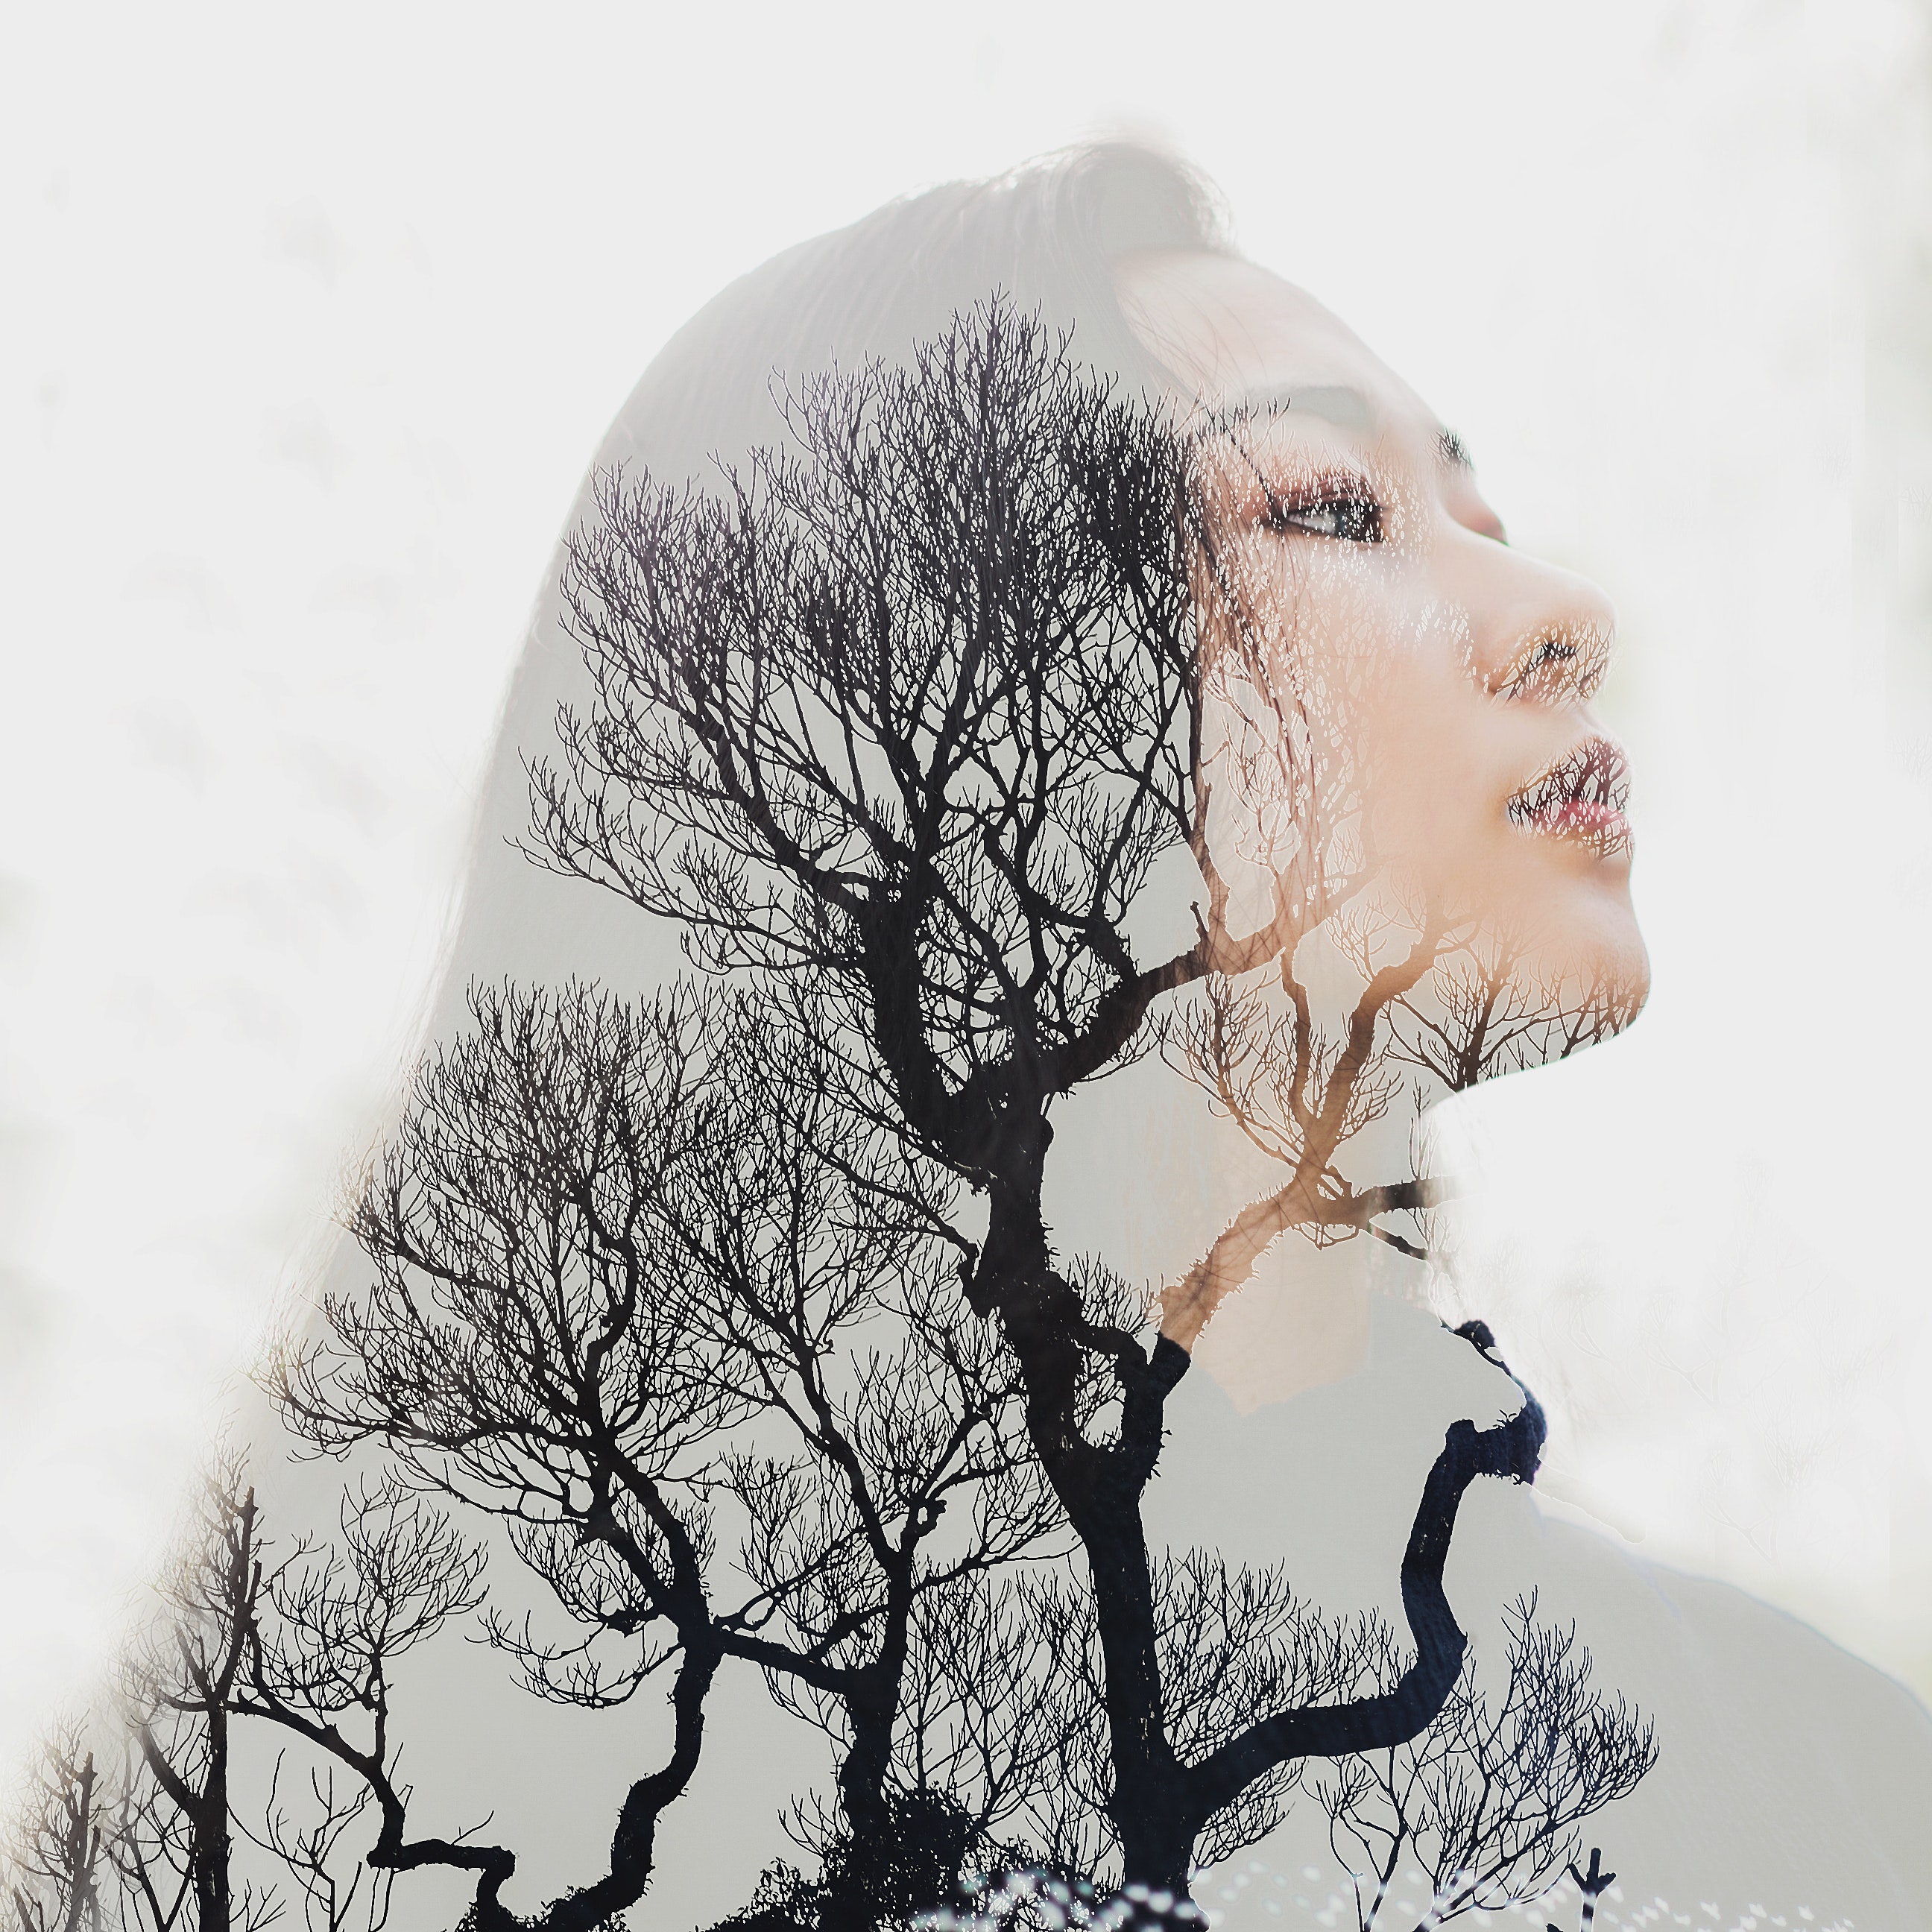
hair, face, head, nose, beauty, branch, skin, chin, tree, cheek, eye, lip, illustration, facial hair, photography, neck, beard, plant, black hair, eyelash, portrait photography, art